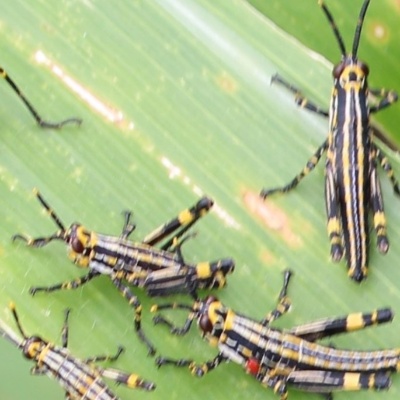
Crop: Maize
Condition: grasshoper